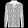
Label: Shirt